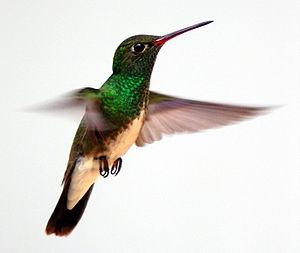
L'Ariane de Linné est une espèce de colibris parfois placée dans le genre Polyerata.